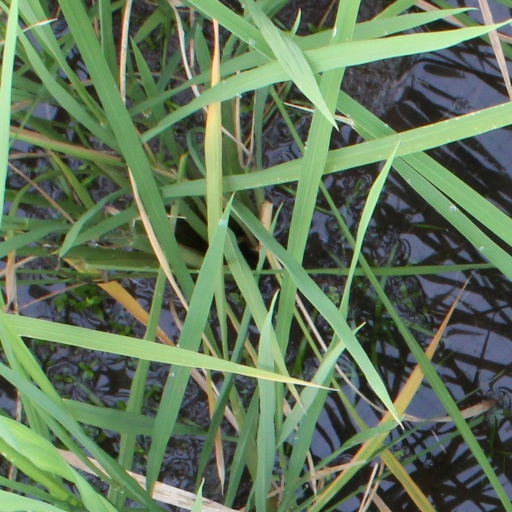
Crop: rice